Mongol elements in Western medieval art

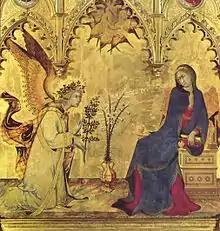
Fig. 23: Small-patterned Tartar-style textiles are worn by Angel Gabriel in the "Annunciation" by Simone Martini (1333).

Around 1300, an influx of Mongol Empire textiles found their way to Italy, and were to prove quite influential in Italian art. These textiles even revolutionized Italian textile designs. Between 1265 and 1308, communications between Western and Il-Khanid rulers led to numerous exchanges of people and presents, as when about 100 Mongols in Mongol dress visited Rome for the Papal Jubilee of Pope Boniface VIII in 1300. Large quantities of "panni tartarici" (Tatar cloth) were recorded in the Papal inventory of 1295, and must have been diplomatic gifts from the Il-Khanate. Later on, Western merchants were also able to purchase such textiles from Tabriz, and the Mongol capital of Sultaniya, established by Öljaitü between 1305 and 1313, and until the capture of the Cilician Armenia harbour of Ayas by the Mamluks in 1347. The Tatar cloths were a produce of transcultural exchange under Mongol rule. They are described as Mongol "nasij" cloth, coming from Mongol, by author Lauren Arnold.